Dorrien Gardens

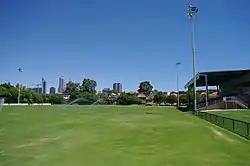
Looking south at the grandstand with the Perth CBD in the background

Dorrien Gardens is a sports ground in West Perth, Western Australia primarily used for soccer. It is the home ground of Perth SC.